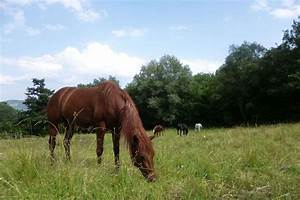
Label: cavallo